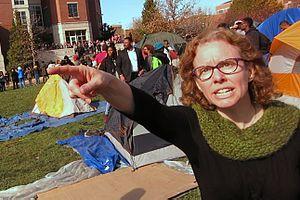
En 2015, une série de manifestations à l'Université du Missouri contre le racisme, les inégalités sociales et la gestion de l'université ont entraîné la démission du président de l'Université et du chancelier du campus de Columbia, le plus célèbre du pays. Les démissions ont eu lieu après une série d'événements, notamment une grève de la faim par un étudiant et un boycott par l'équipe de football américain de l'université, chose rare dans le monde universitaire. Le mouvement était principalement dirigé par un groupe d'étudiants nommé Concerned Student 1950, en référence à l'année ou des étudiants noirs furent admis sur le campus de l’université. Deux films reprennent les événements des années 2015-16, l'un réalisé par les étudiants de l'école de journalisme du Missouri, et l'autre - "2 Fists Up" - par Spike Lee. Certains allèguent que les manifestations ont eu comme conséquences la baisse des inscriptions et des subventions de l'université, d'autres évoquent plutôt comme causes de ces baisses les coupes budgétaires émanant de l'assemblée législative de l'État.